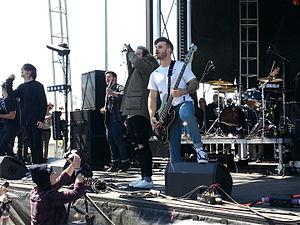
Myka Relocate est un groupe américain de metalcore provenant de Houston, Texas.